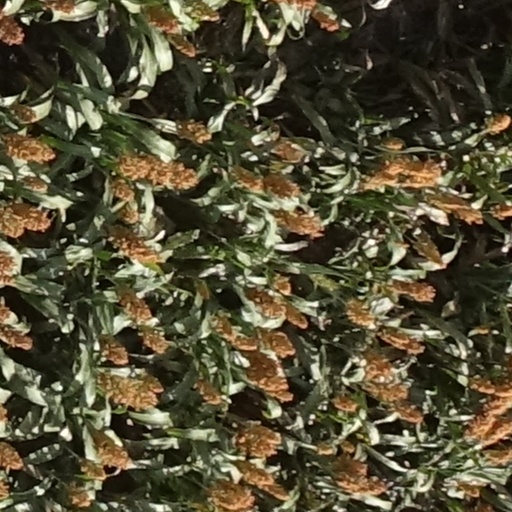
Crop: sorghum